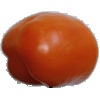
Label: orange_pepper